Jacob Andries Beschey

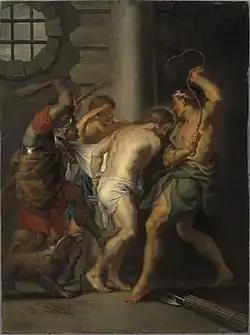
The flaggelation of Christ

Jacob Andries Beschey painted mainly religious subjects and to a lesser extent landscapes. He possibly also painted still lifes. There is mention of a hunting piece in 1945 but it is not clear where this work is located and what was the basis for the attribution.